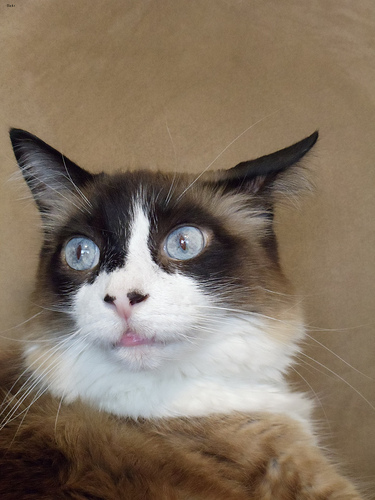
Animal: cat
Breed: Ragdoll